Italian auxiliary ship Olterra

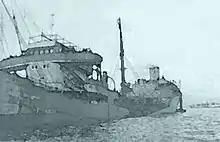
Image of "Thorshøvdi" broken in two at Gibraltar.

On 25 July, Mussolini was removed from power, a clear signal that Italy was on the brink of collapse. The course of the war and the political changes were no deterrent for the "Decima MAS", which continued to plan and execute attacks on Allied shipping in all fronts. On 10 June, the unit was awarded the "Medaglia d'oro" as a tribute to their deeds. On the night of 3 August 1943, the "Ursa Major" carried out the last operation against Gibraltar. Again, three craft left the "Olterra" in search of their targets: three transport ships at anchor in the bay. Notari led the "pigs" close to the Spanish coast to avoid the searchlights aimed at open sea. His second man was Petty Officer Andrea Gianoli, whose training on piloted torpedoes was poor. While the crew was clamping the explosive charge to the keel of a Liberty ship, their torpedo spun out of control. Notari opened the diving valves, and the "pig" suddenly crash dived to a depth of . Then, the craft surfaced just a few feet from their intended victim. Half conscious and with no trace of his companion, Notari tried to fix the mechanical problems developed by his torpedo, but the diving mechanism was disabled. At the end, he managed to sneak out at full speed, helped by a school of porpoises which covered his wake. Gianoli was left behind. After waiting two hours on the rudder of the ship, he shouted for help. Once Gianoli was taken on board, a motor launch carrying a member of Crabb's diving unit was called to the scene. There was little doubt that the ship, the American Liberty "Harrison Grey Otis" had been mined. The warhead blew up just seconds before the British diver, Petty Officer Bell, could put his foot on the water. One sailor died and eight others were seriously injured. Like her sister ship "Pat Harrison" in May, the 7,700 GRT "Otis" was declared a constructive total loss. Two other Allied ships were also rocked by explosions at the same time, about 4:00 am of 4 August. The Norwegian "Thorshøvdi", of 9,900 GRT was broken in two by the blast, while the British "Stanridge" (6,000 GRT) sank in shallow water. The last mission of the "Ursa Major" destroyed 23,000 GRT of Allied shipping.